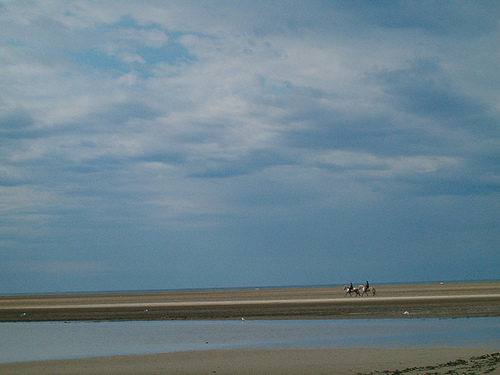
user: Given an image and a question. Answer the question in a short answer. Question: What is the reflective body called? Short Answer:
assistant: water